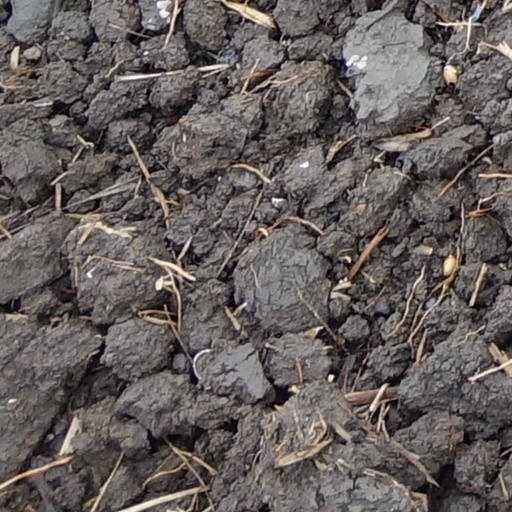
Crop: wheat